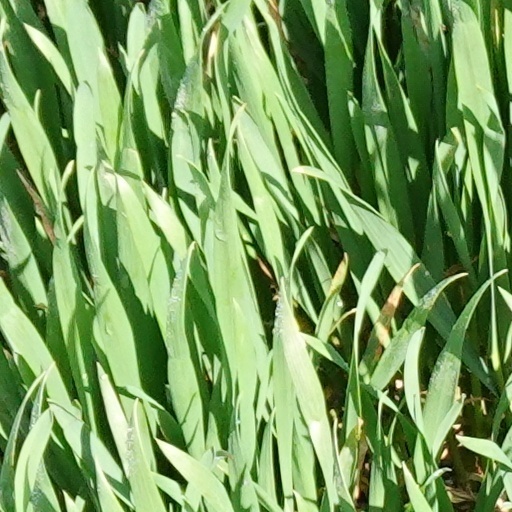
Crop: wheat